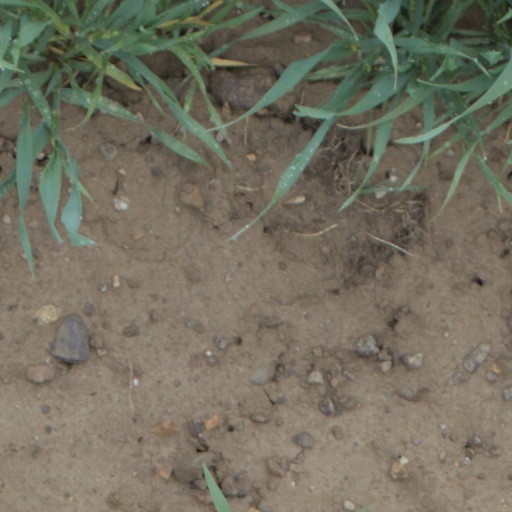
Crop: wheat